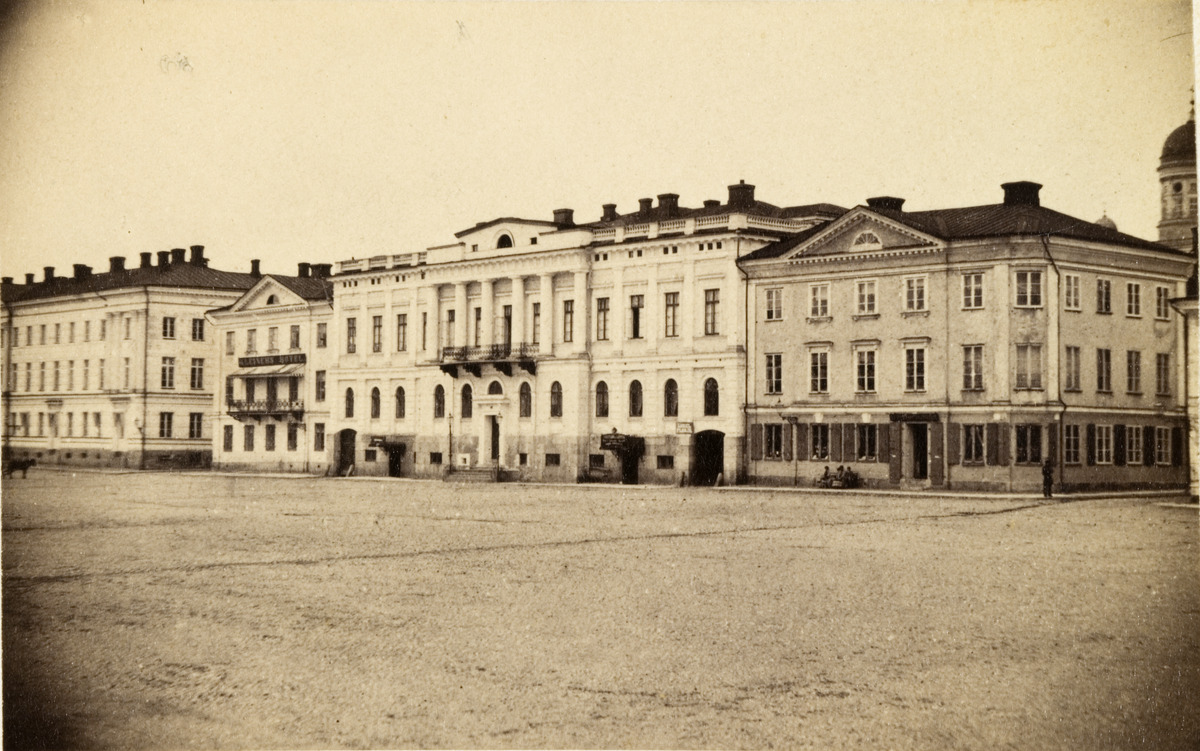
Pohjoisesplanadi 5, 7 ja 9
sisällön kuvaus: Pohjoisesplanadi 5, 7 ja 9. Lampan, Heidenstrauchin ja Goviniuksen talot Elefantin korttelissa nro 4. mustavalkoinen
Kuvaaja: Hoffers, Eugen, valokuvaaja
Ajankohta: kuvausaika 1865 - 1870
Paikka: Suomi, Uusimaa, Helsinki, Kruununhaka Helsinki, Pohjoisesplanadi 5, 7, 9
Aiheet: kadut, torit aukiot, rakennukset tiilirakennukset